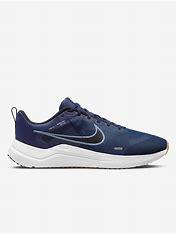
Brand: Nike
Model: Downshifter 12